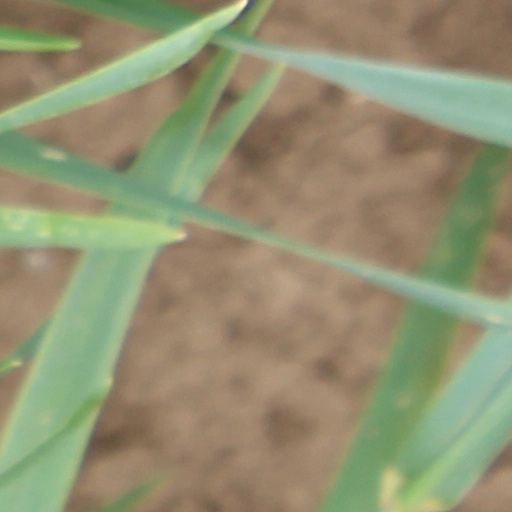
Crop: wheat